Abraham Whipple

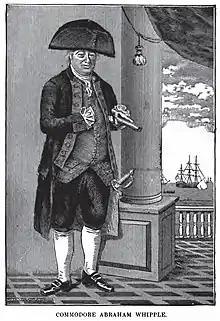
An 1895 lithograph print of Whipple

Whipple was commissioned a captain in the Continental Navy on December 22 and was given command of 24-gun ship "Columbus". From February 17 to April 8, 1776, he commanded the ship during the first Continental Navy-Marine Corps amphibious expedition—the cruise to New Providence, in the Bahamas, to seize essential military supplies from the British garrison at Nassau.